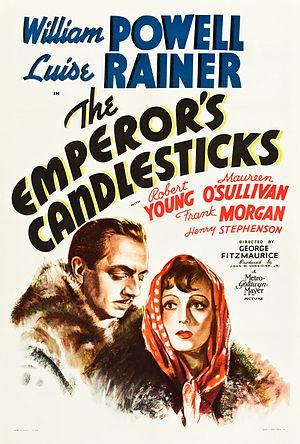
Luise Rainer est une actrice de cinéma allemande. Repérée par le studio américain Metro-Goldwyn-Mayer, elle tourne à Hollywood où elle est la première actrice à remporter deux Oscars.